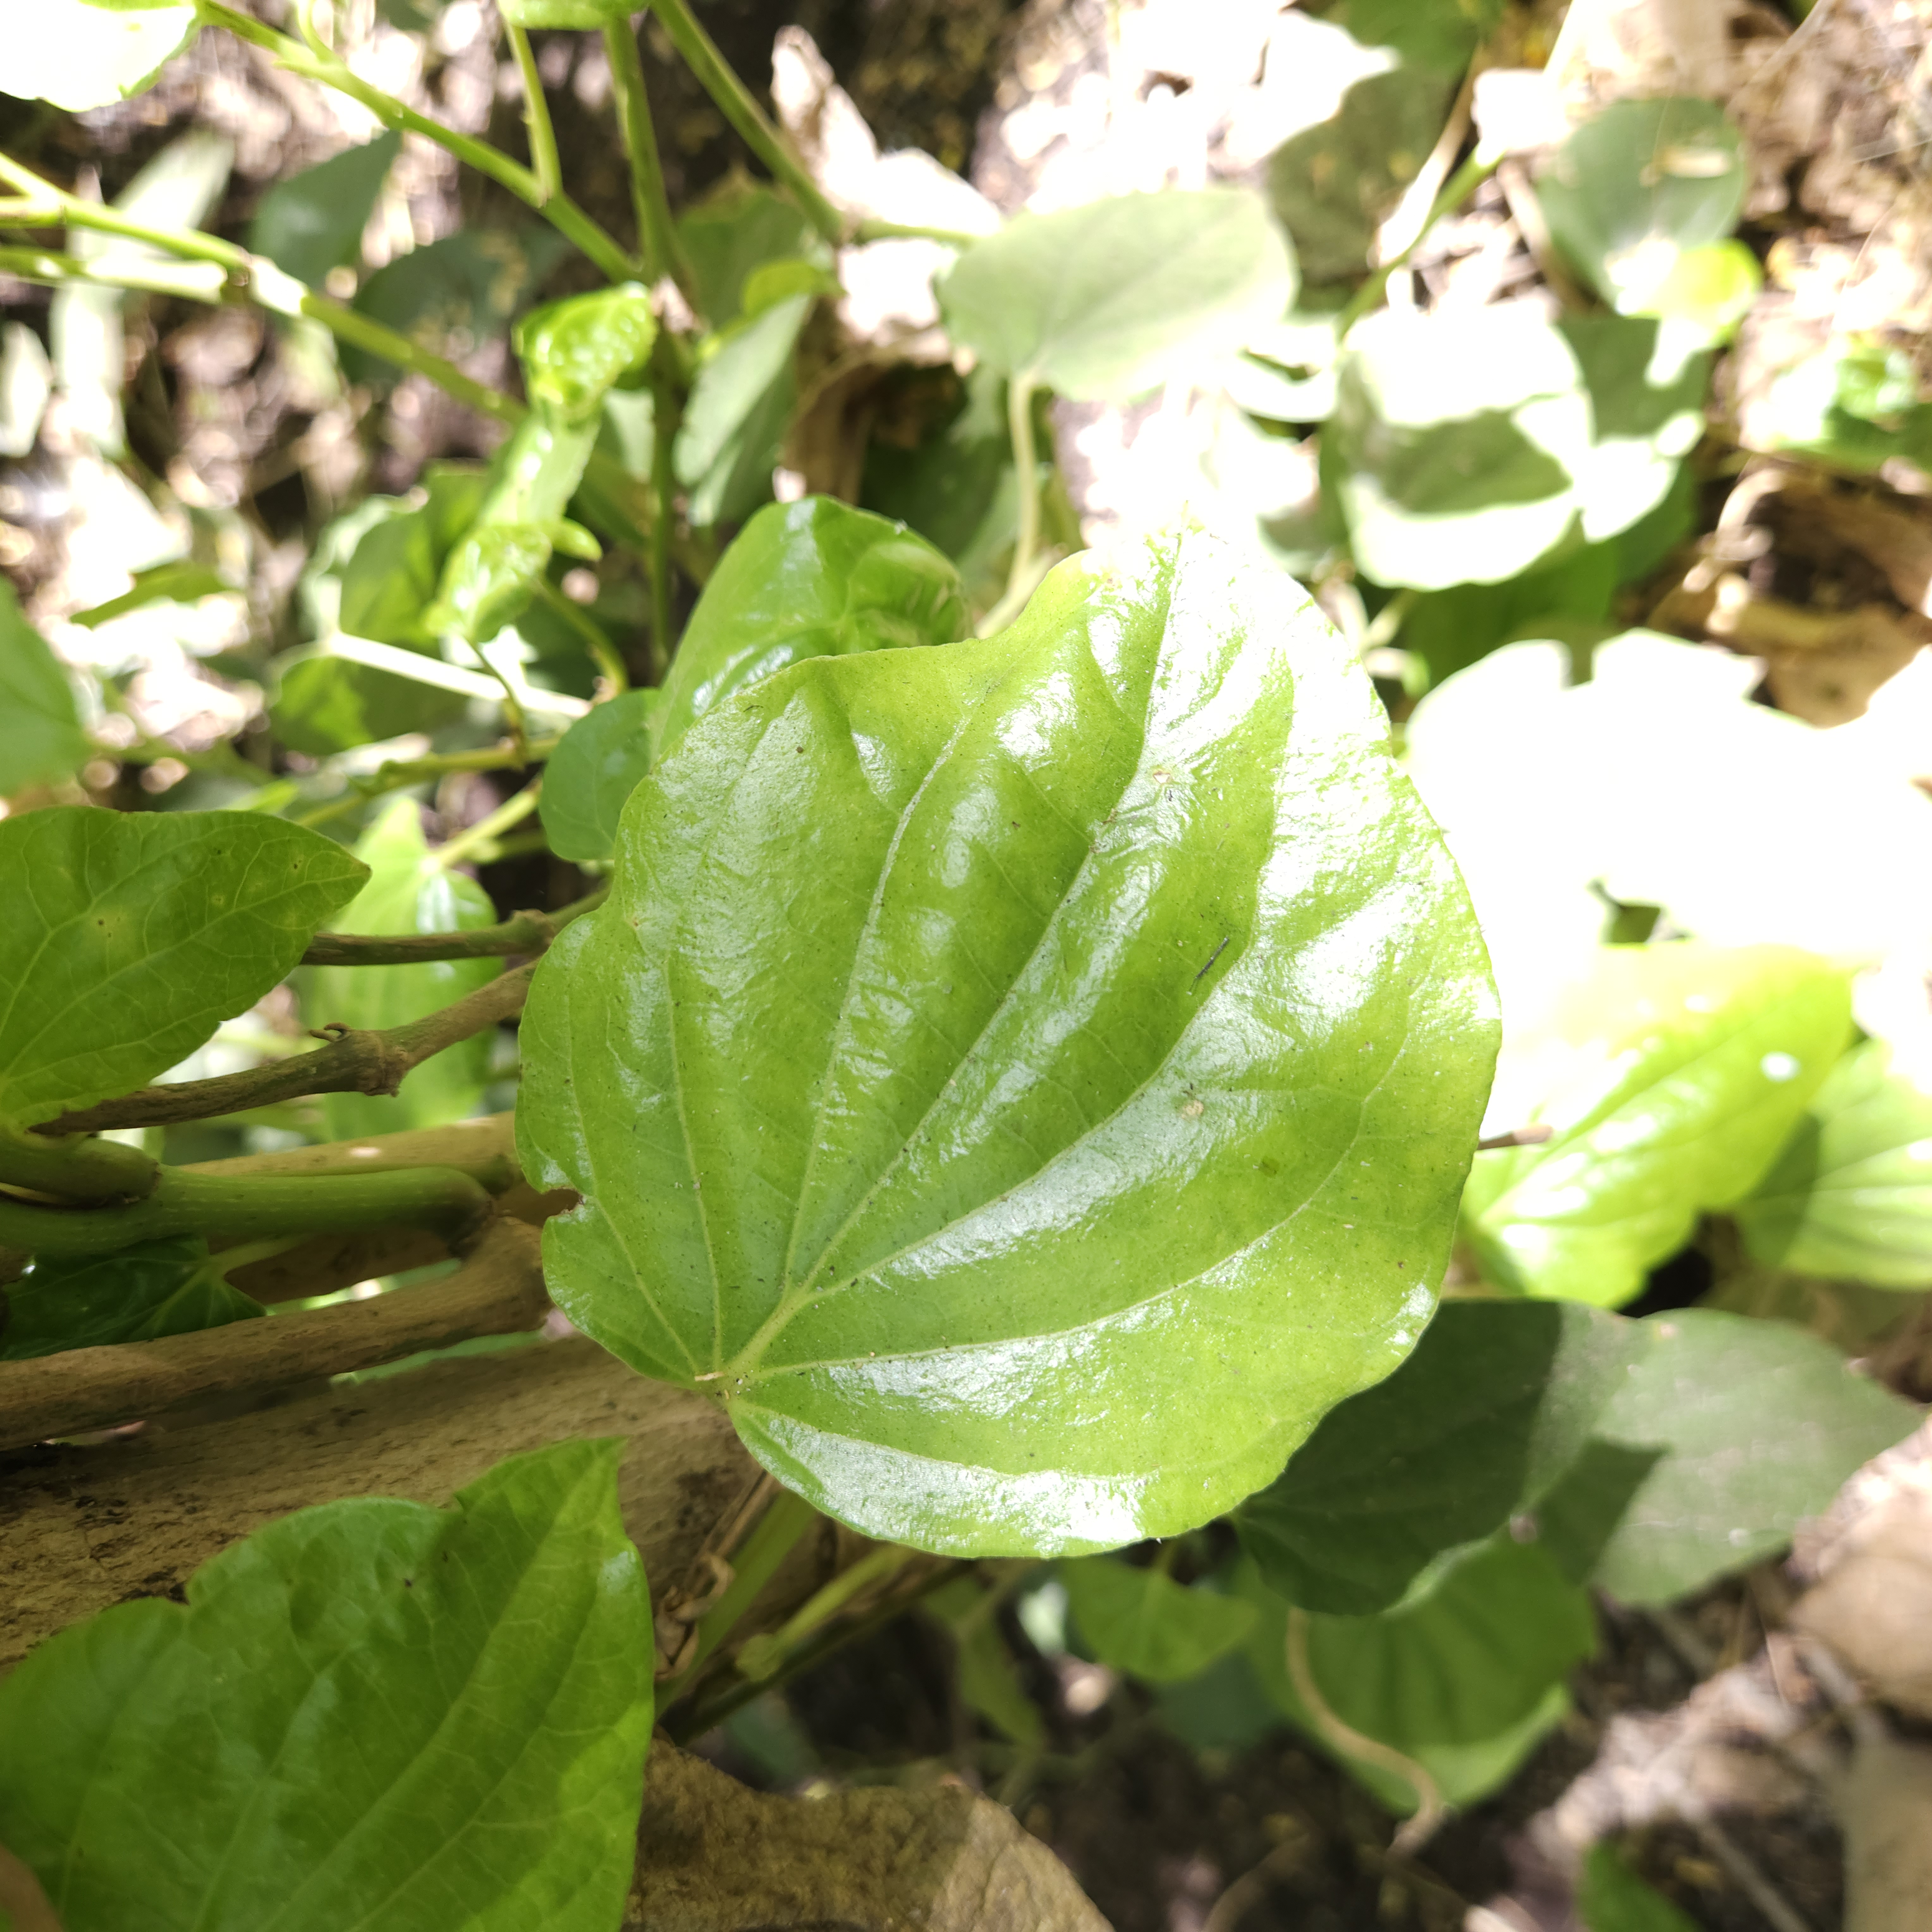
Label: Healthy